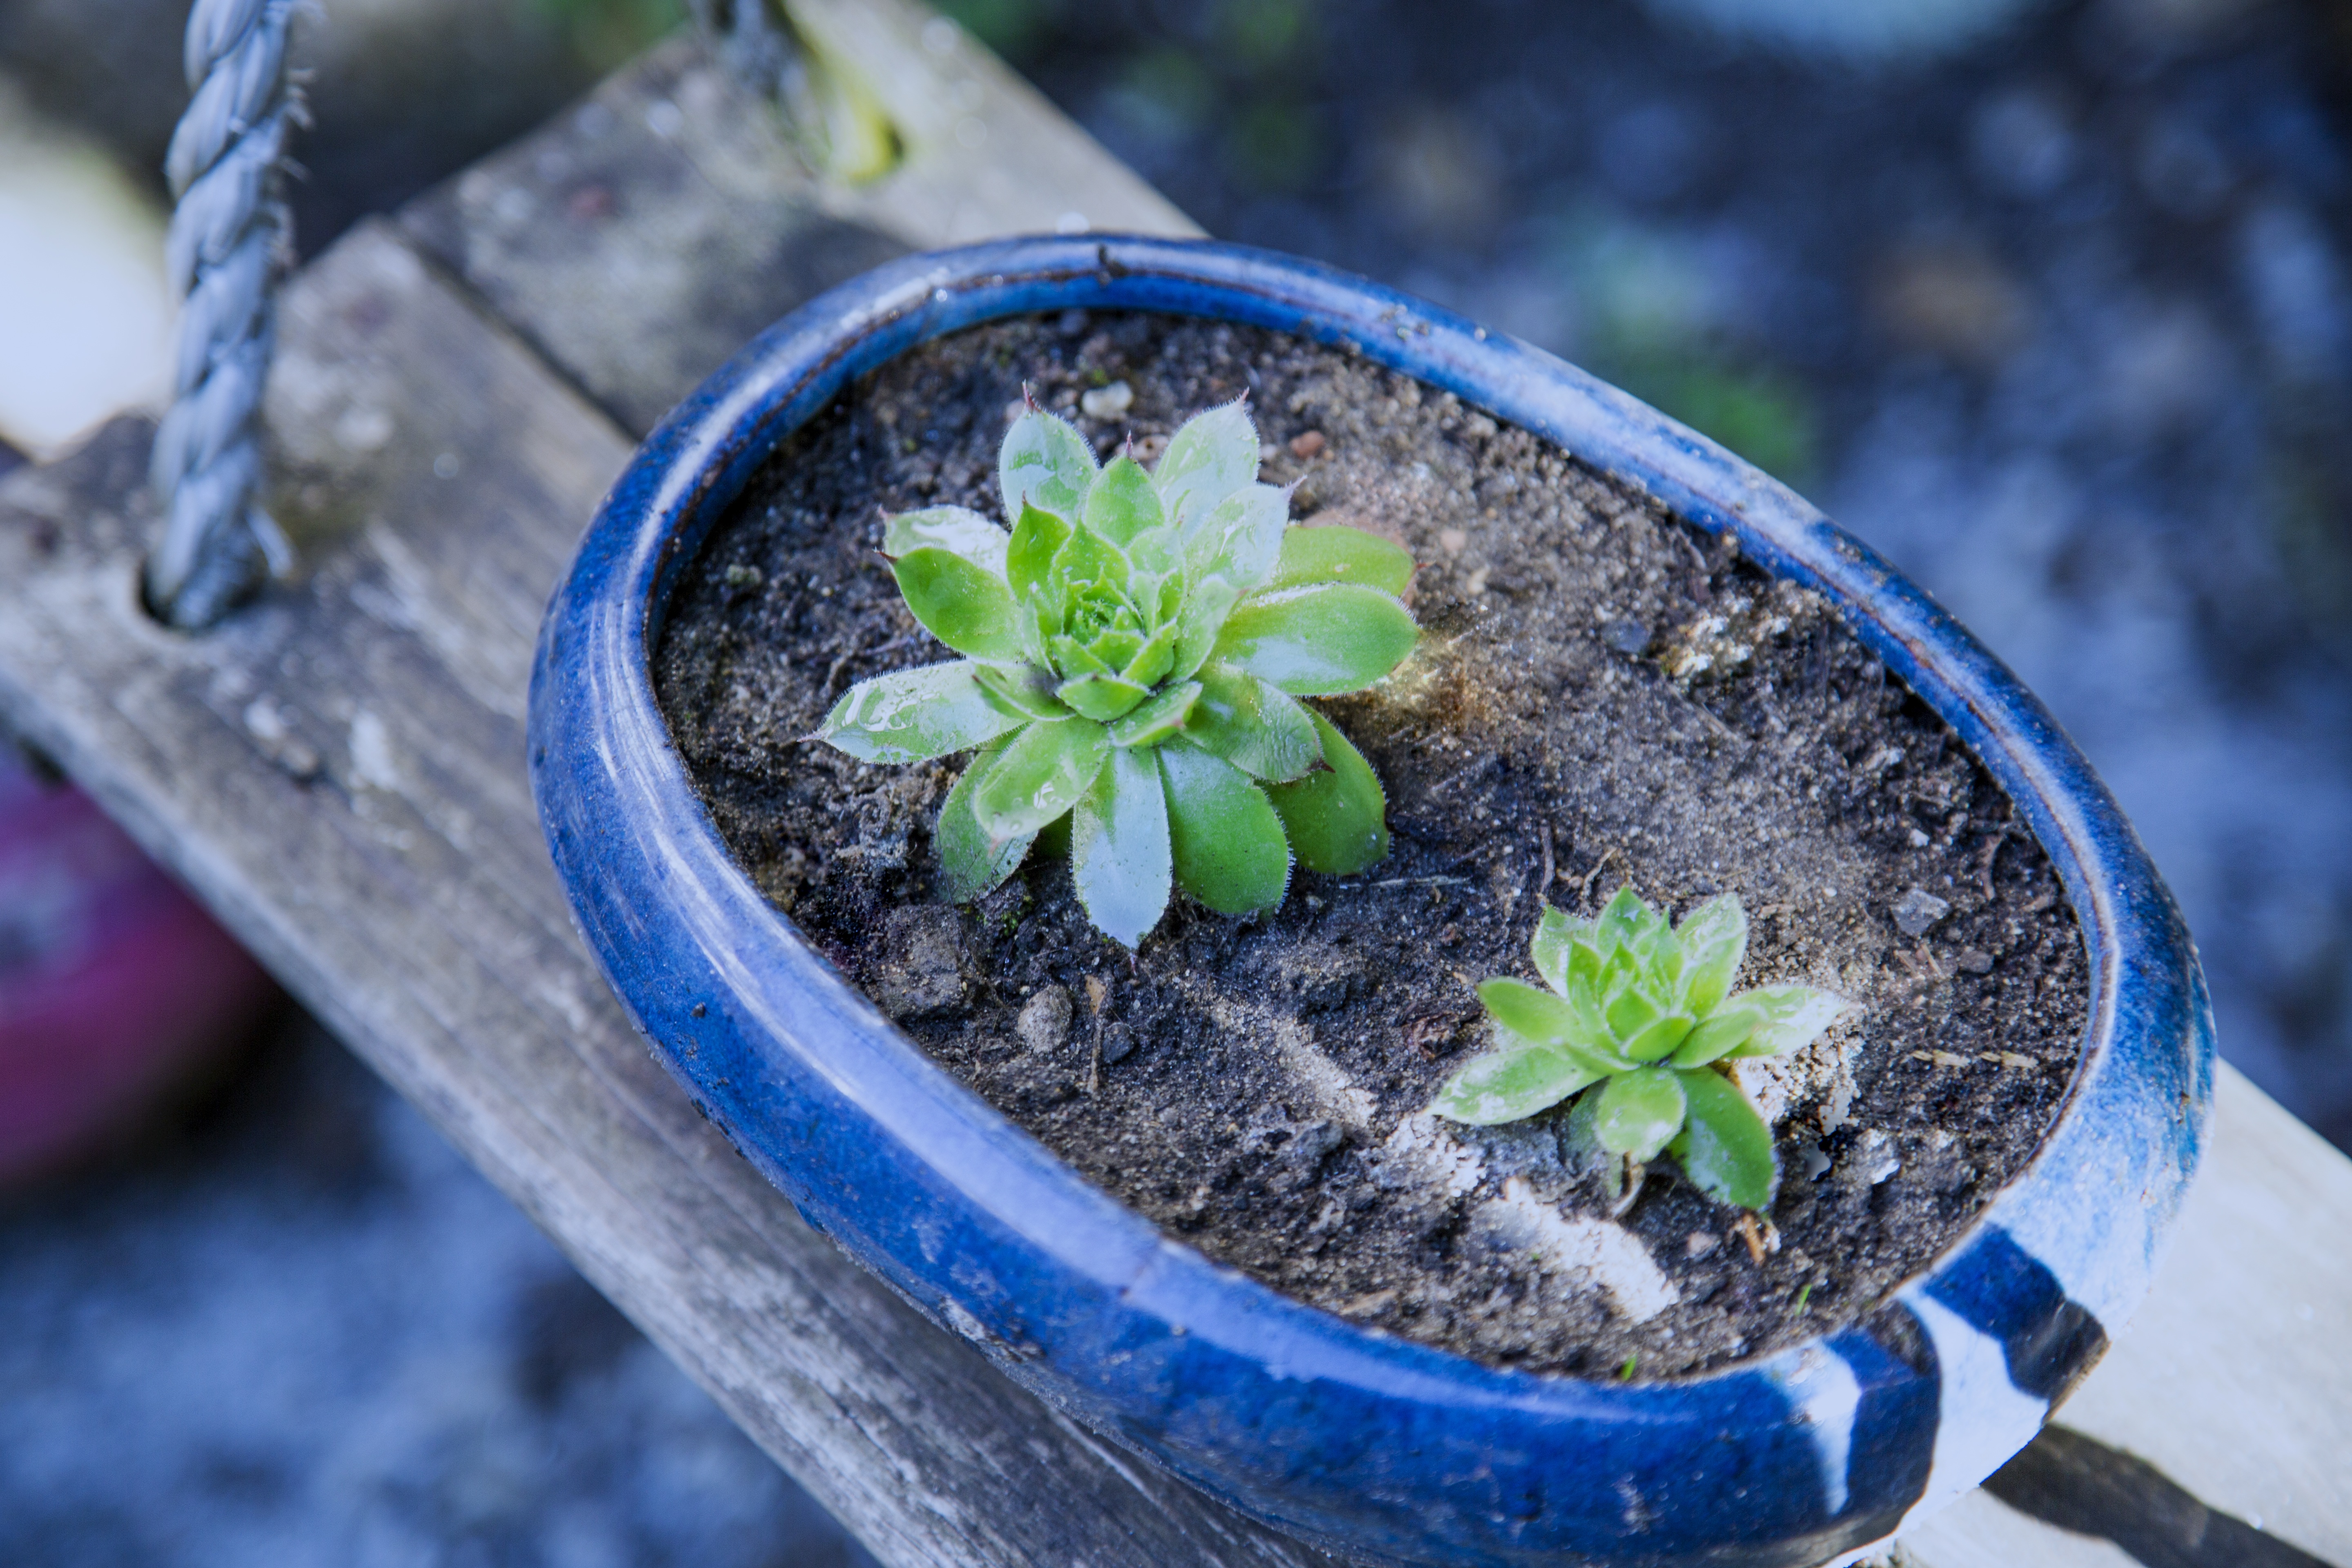
plant, flower, produce, soil, botany, garden, potted plants, small fresh, flowering plant, japan wind, land plant